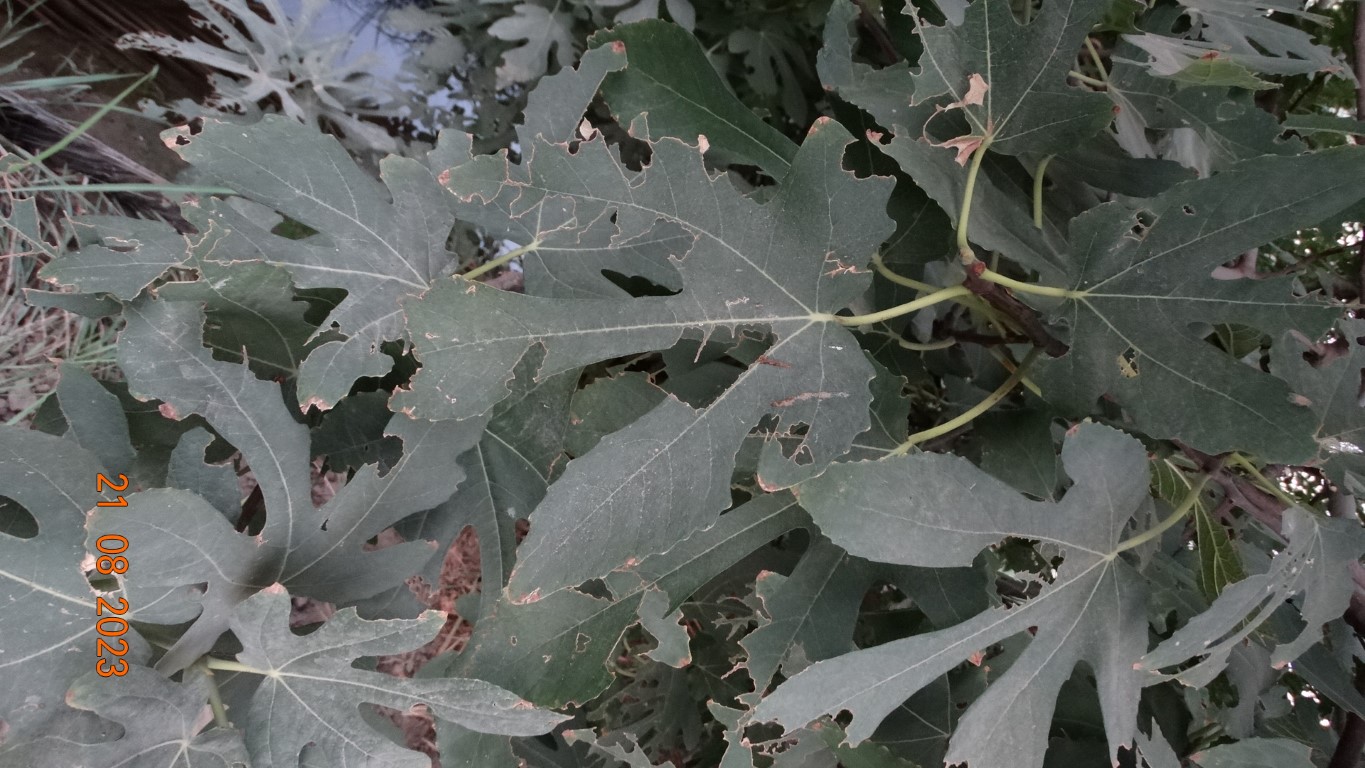
Label: infected